Answer in natural language. Considering the relative positions, where is white minimalist bed (marked A) with respect to Doorway (marked B)? Choose between the following options: right or left
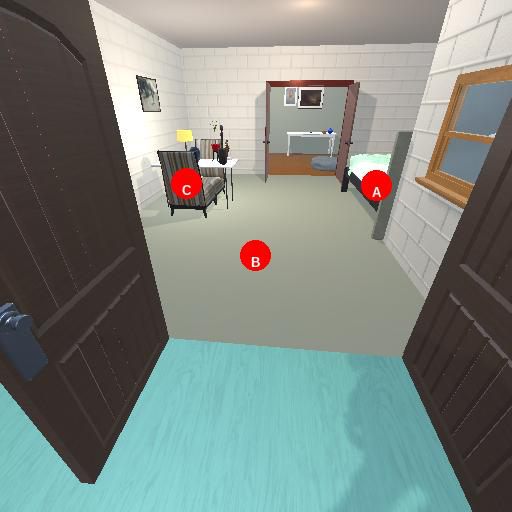
<answer>right</answer>